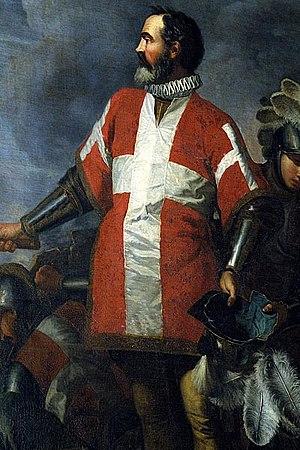
L’ordre de Saint-Jean de Jérusalem, présent à Malte de 1530 à 1798, est un ordre religieux qui a existé de l'époque des Croisades jusque vers 1800 et qui est plus connu sous les noms d’ordre hospitalier de Saint-Jean de Jérusalem, d’ordre de l'Hôpital, d’ordre Hospitalier ou plus simplement des Hospitaliers.
Le Grand Siège de Malte a été mené par les Ottomans en 1565 pour prendre possession de l'archipel et en chasser l'ordre de Saint-Jean de Jérusalem. Malgré leur supériorité numérique, les Ottomans ne viennent pas à bout de la résistance des chevaliers et doivent lever leur siège après avoir essuyé de lourdes pertes. Cette victoire de l'Ordre assure sa présence à Malte et renforce durablement son prestige dans l'Europe chrétienne.